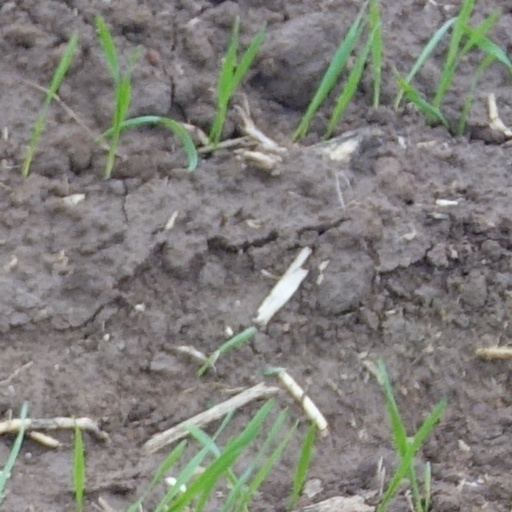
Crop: wheat